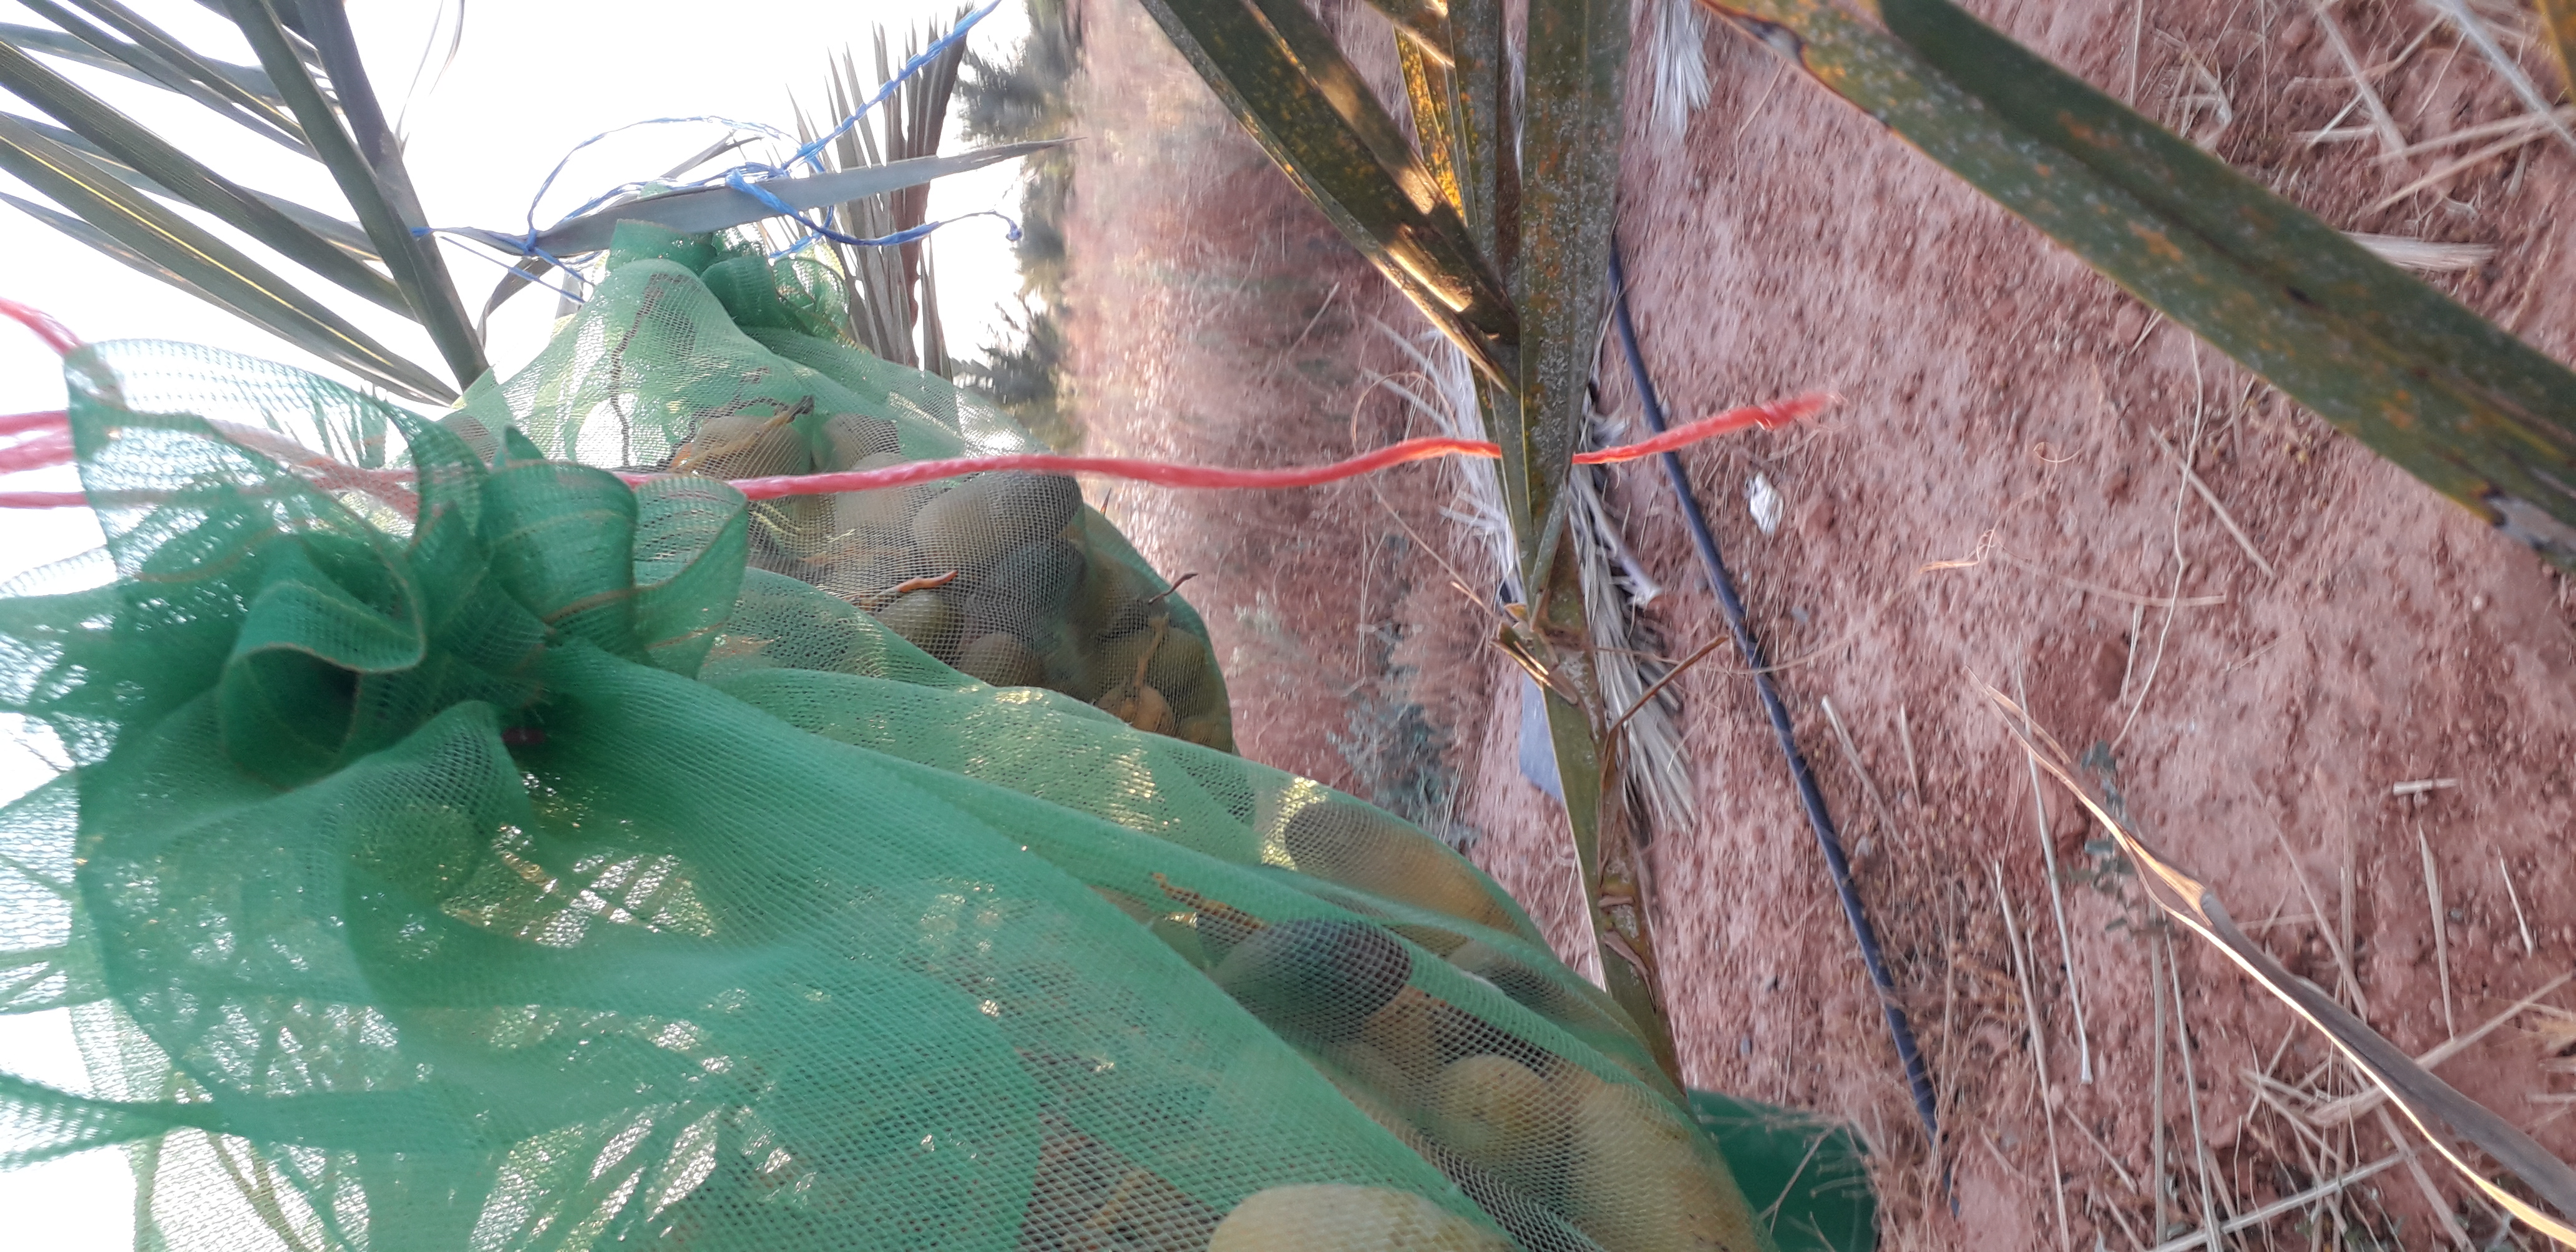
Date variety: Boumajhoul